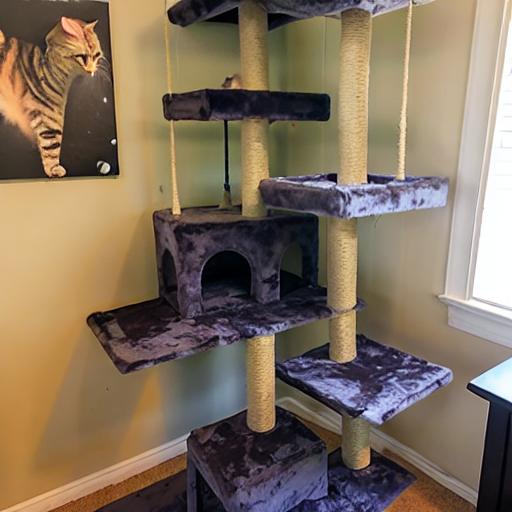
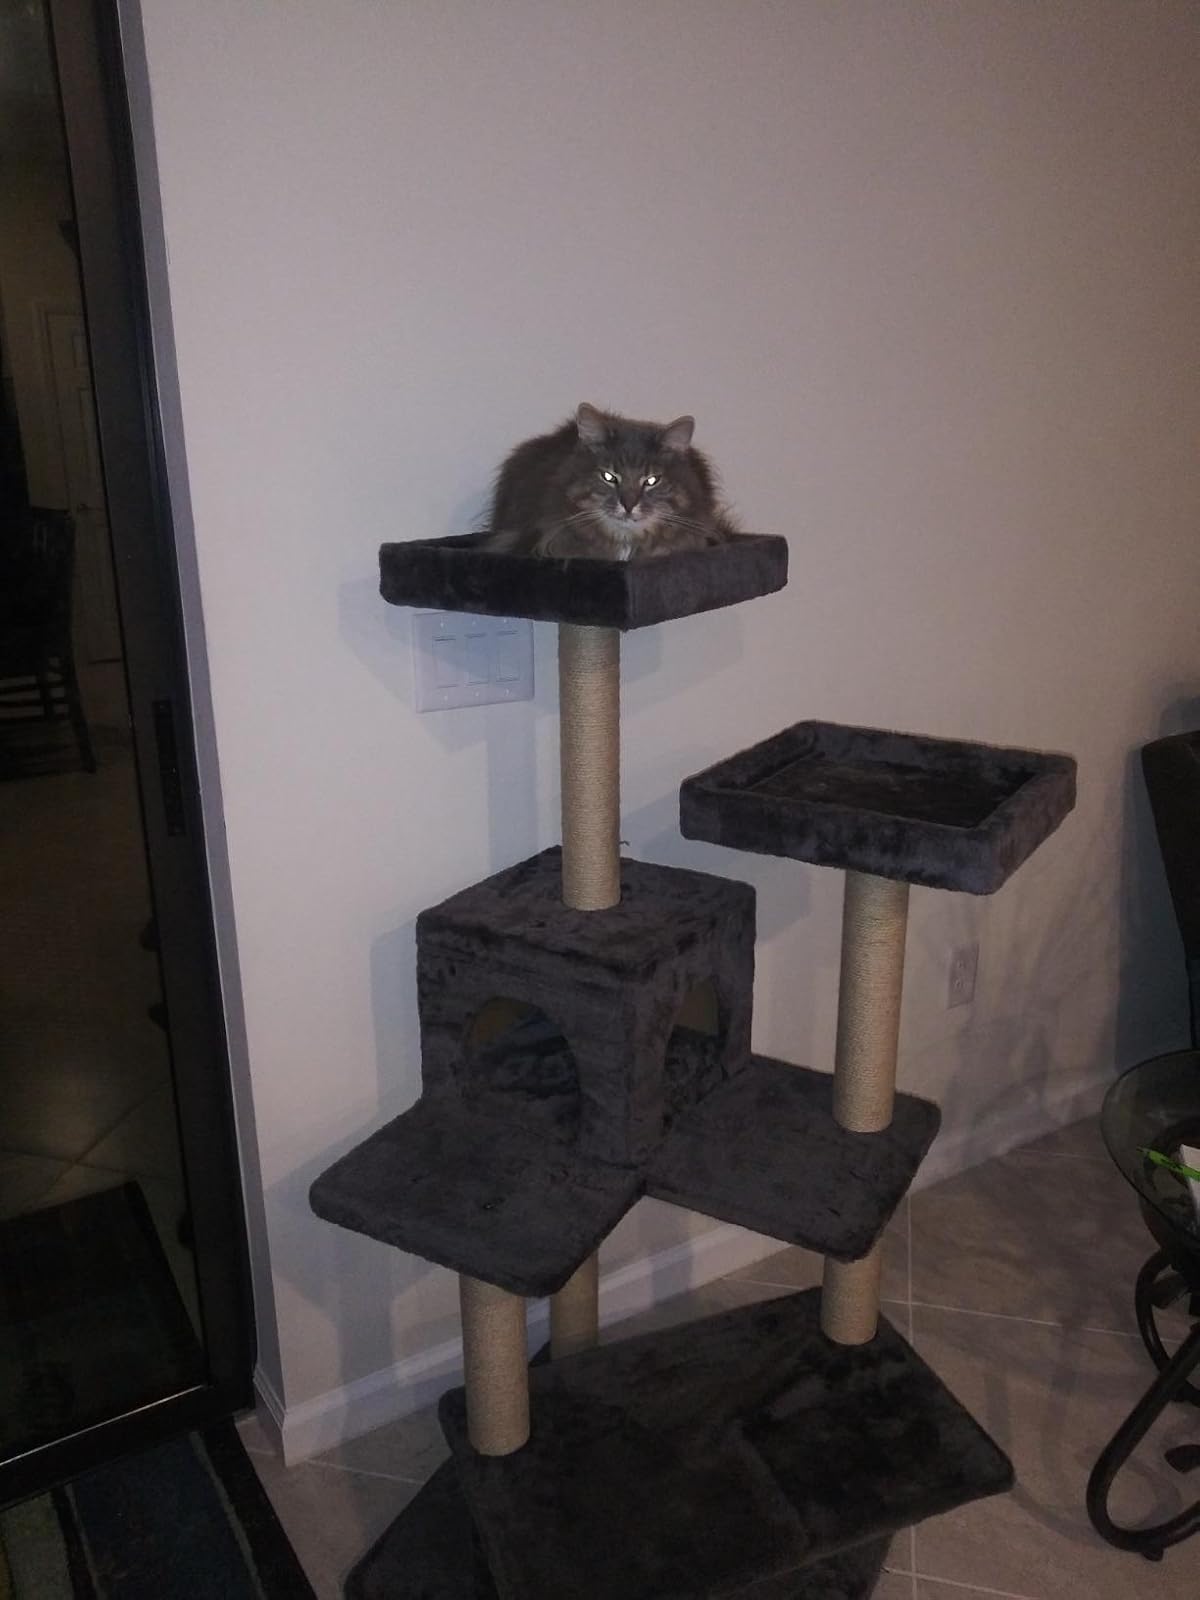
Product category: items_cat tree
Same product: no